Amédée Maingard

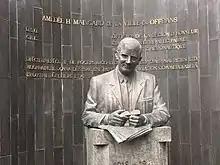
Statue of Amédée Maingard in Mauritius

Sir Louis Pierre Rene "Amédée" Maingard de la Ville-ès-Offrans, CBE (21 October 1918 - 1981) was born in Mauritius, then a British colony. During the Second World War, he served with distinction with the British clandestine organization, the Special Operations Executive, supporting the French resistance, and was awarded medals by the British and French governments. After the war he returned to Mauritius and became a successful businessman.